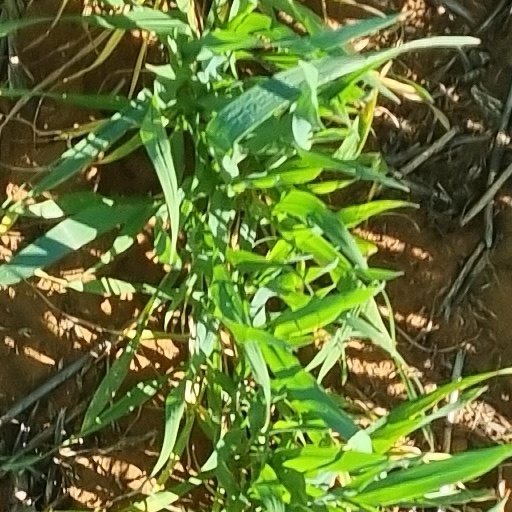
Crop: wheat